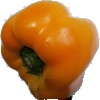
Label: Pepper Yellow 1